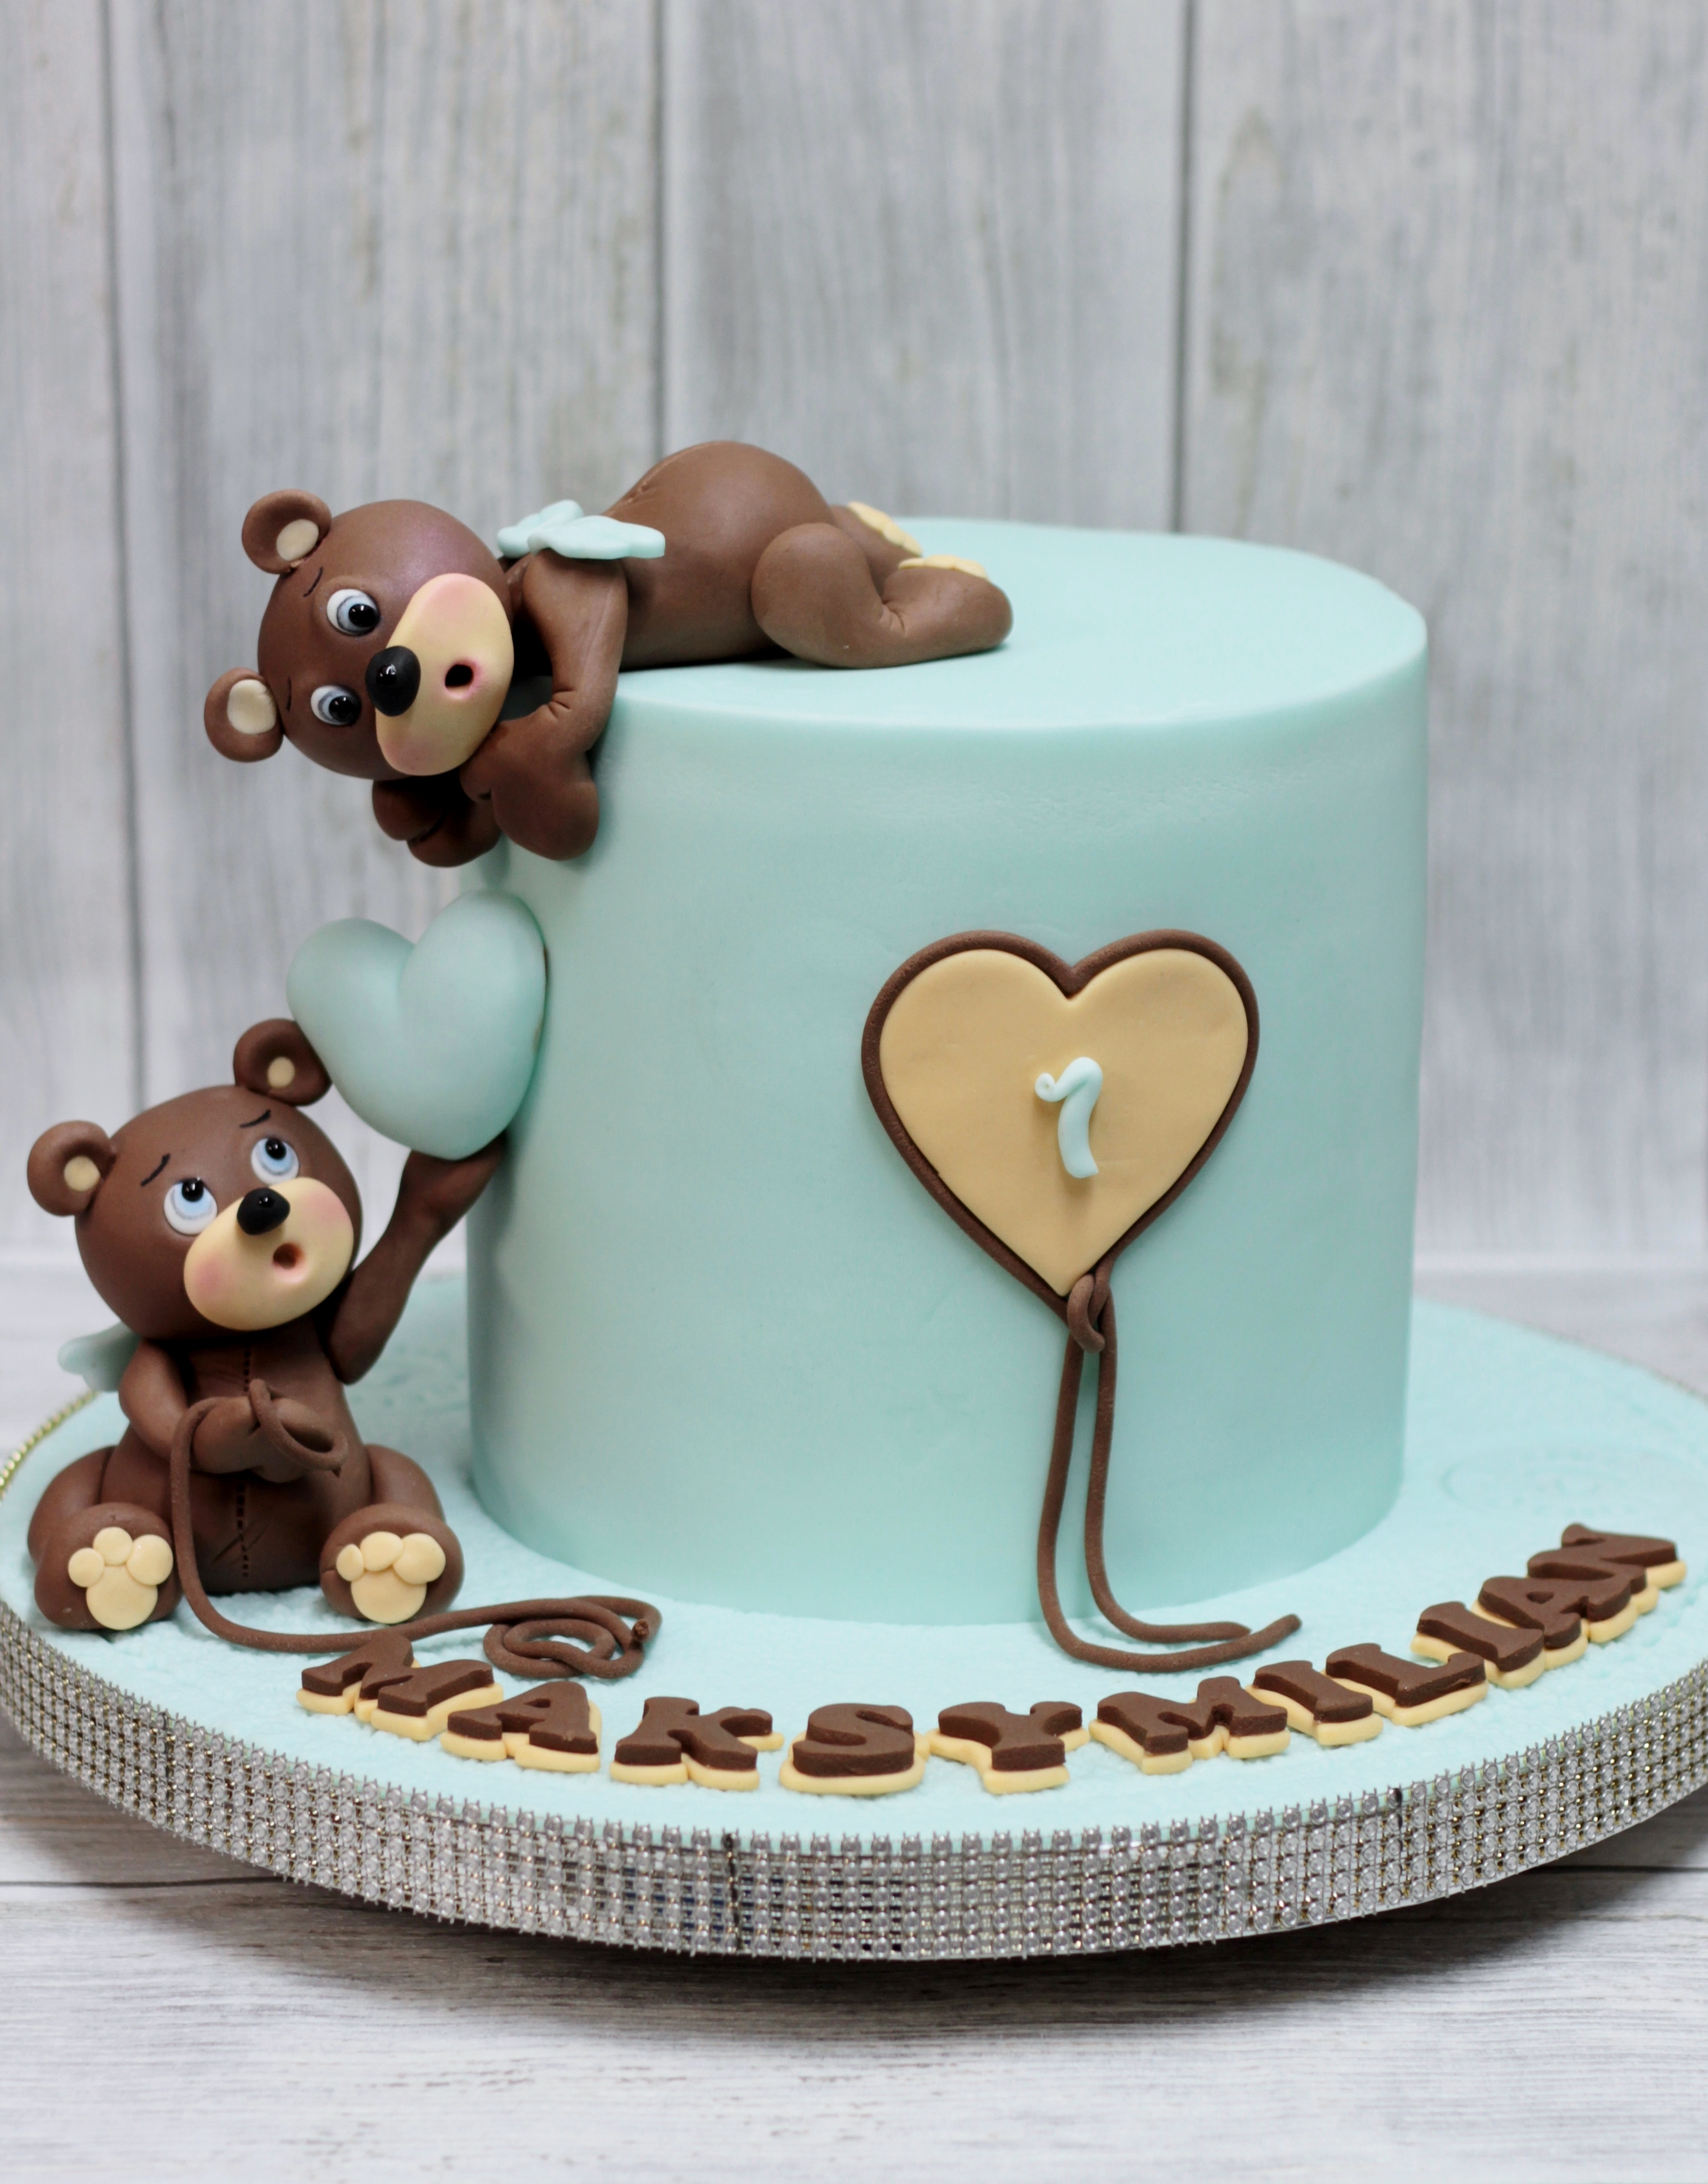
creative, decoration, food, dessert, cake, birthday cake, teddy bear, icing, birthday, baked goods, the art of, torte, cake decorating